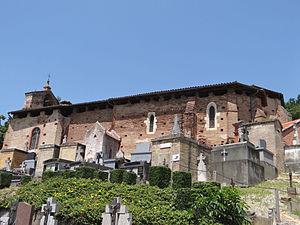
Piquecos - Église Saint-Félix vue du cimetière
Cet article recense les monuments historiques de Tarn-et-Garonne, en France.
Piquecos est une commune française située dans le département de Tarn-et-Garonne, en région Occitanie.